Helvi Leiviskä

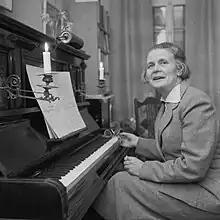
Leiviska in 1950

Helvi Leiviskä was born in 1902 in Helsinki, Grand Duchy of Finland, and in 1927 graduated in composition from the Helsinki Music Institute (now the Sibelius Academy), where she studied with the Finnish composer Erkki Melartin. She continued her studies in Vienna, and then returned to Finland where she studied with the Finnish composer Leevi Madetoja.